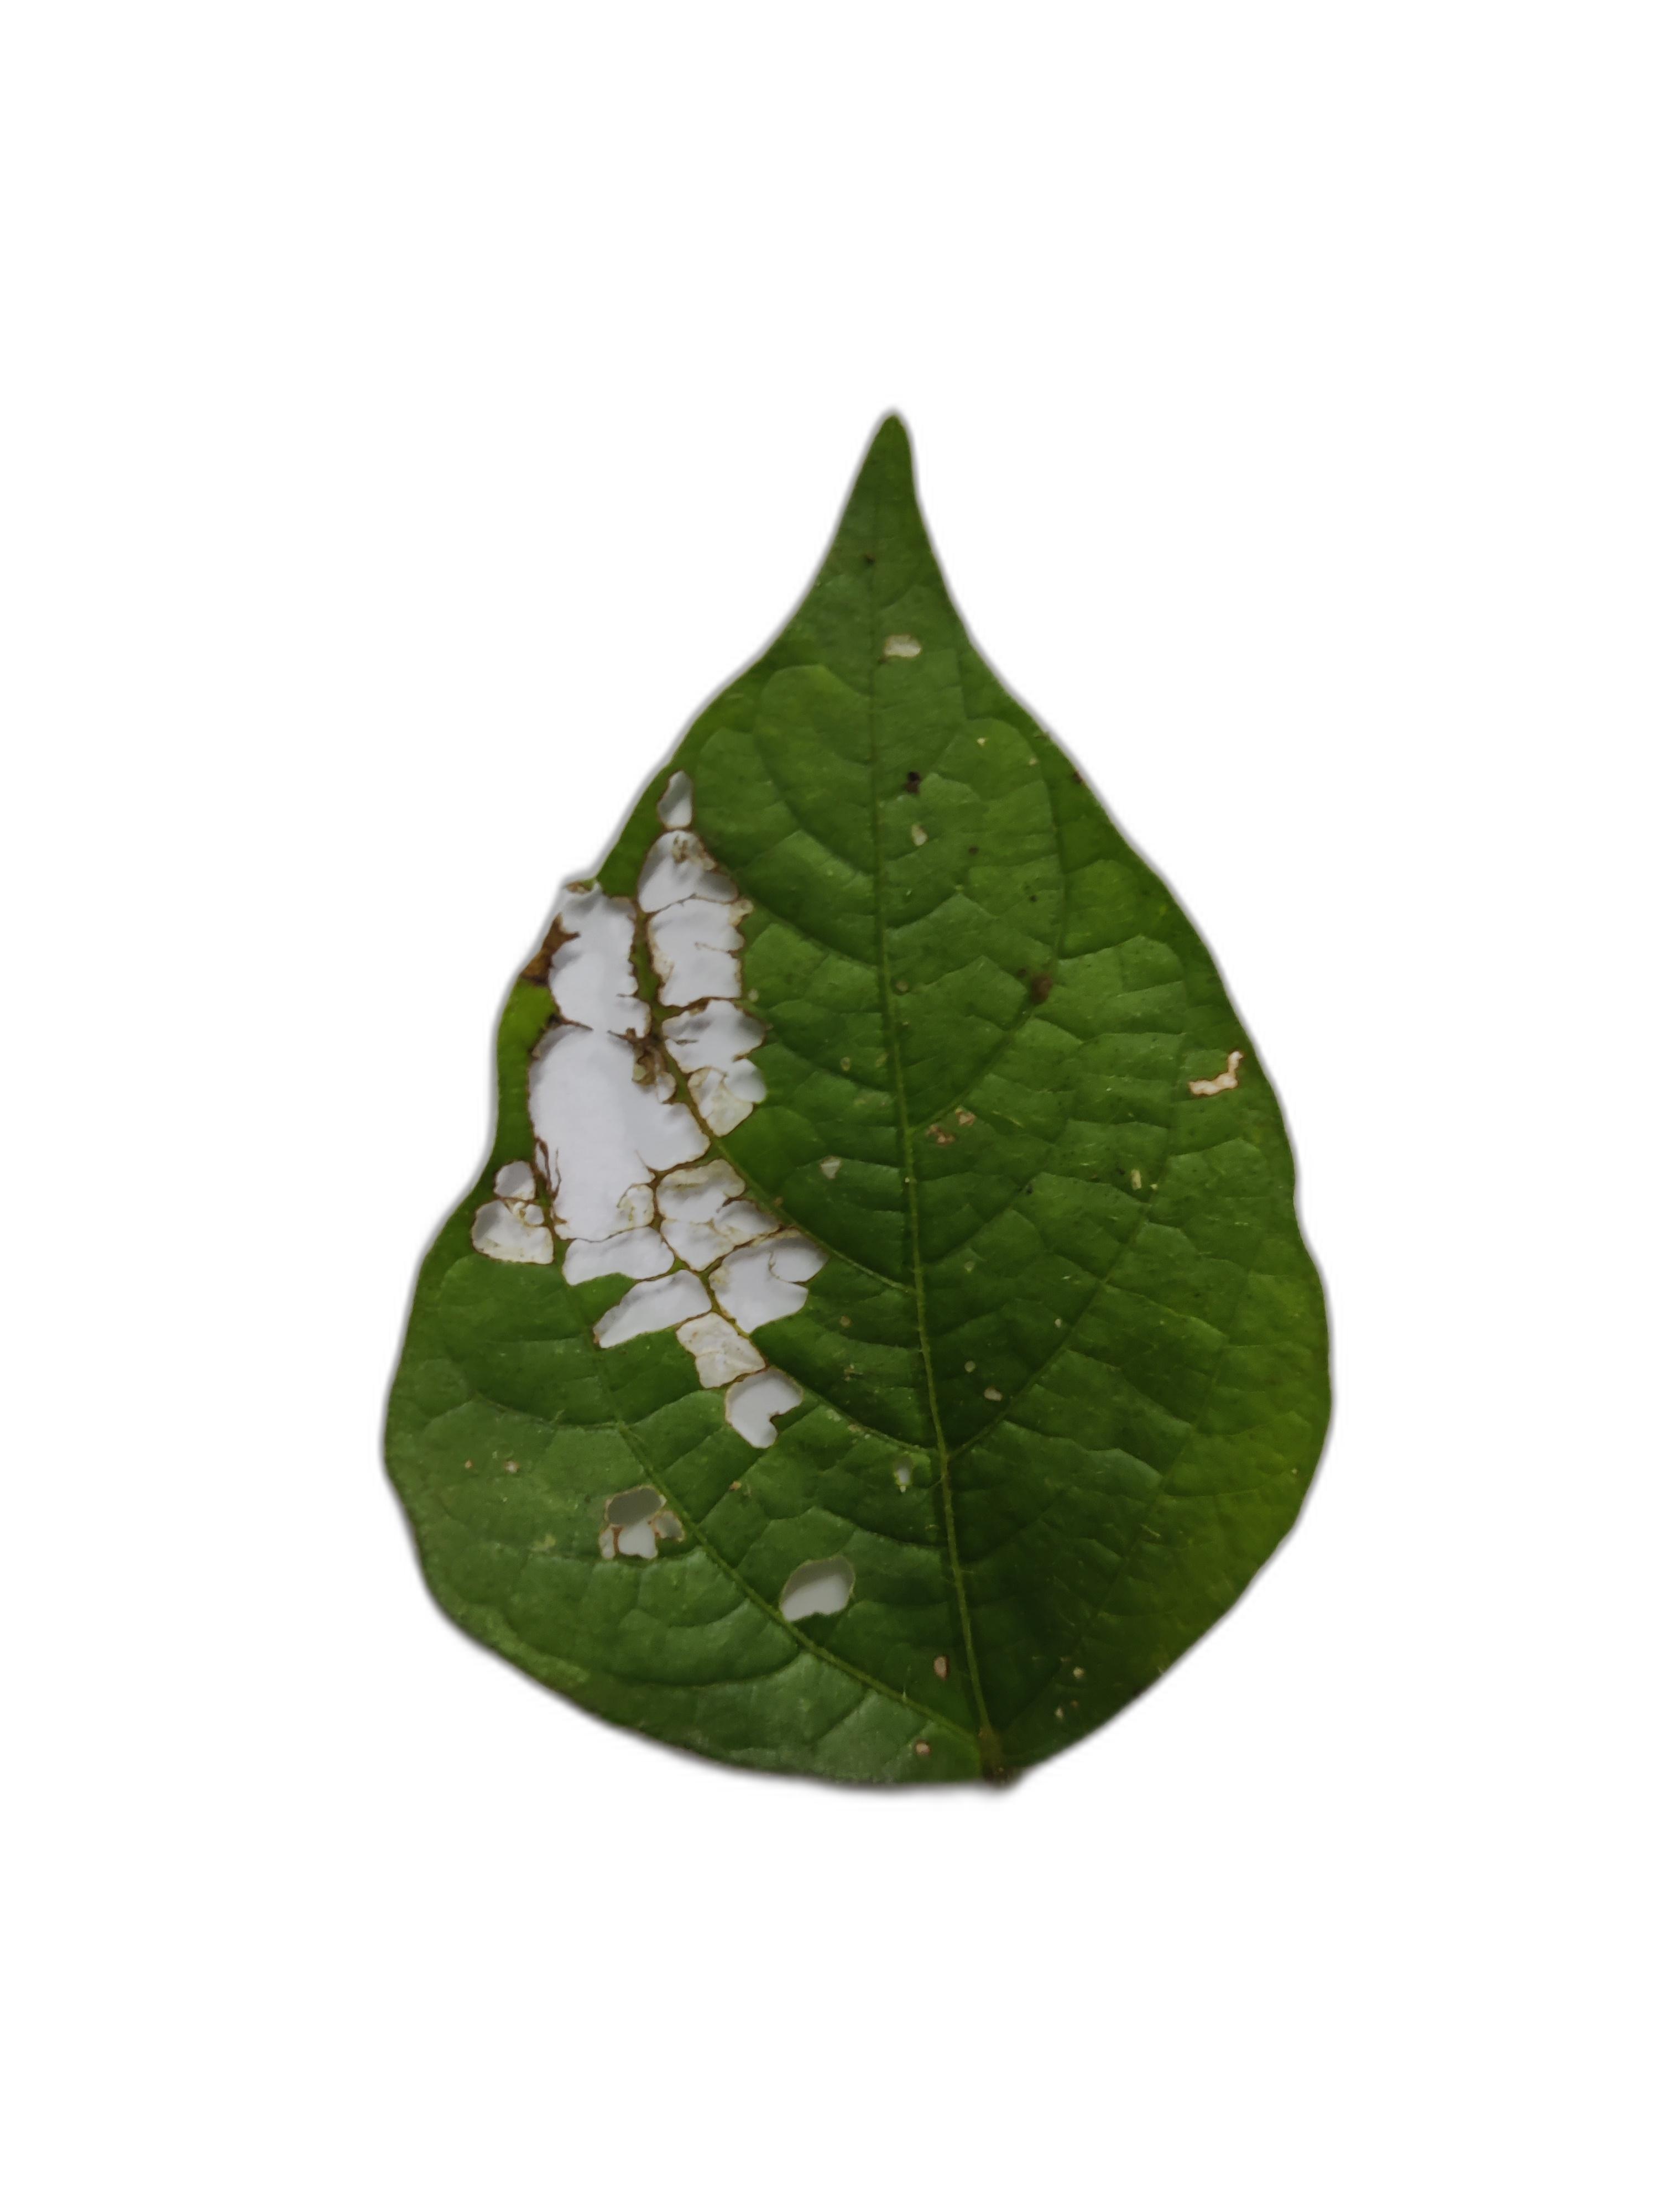
Label: Cercospora leaf spot